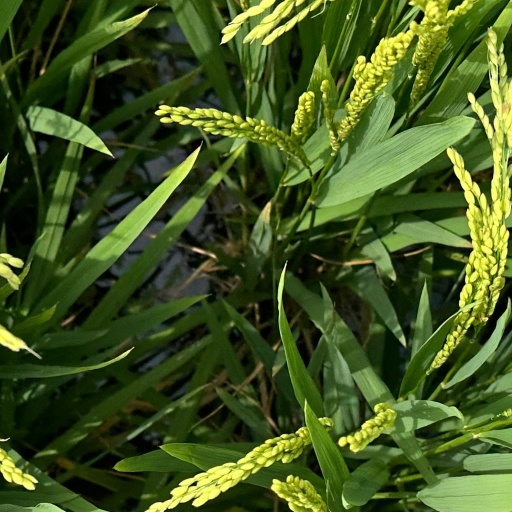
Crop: rice